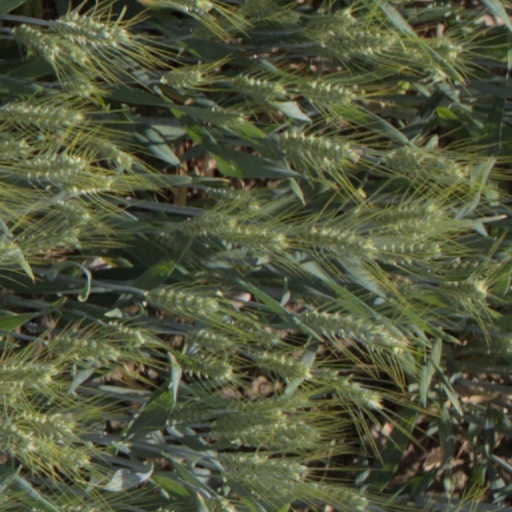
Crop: wheat